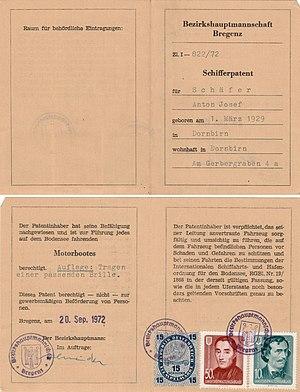
Lac de Constance licence de skipper n ° 822/72 pour Anton Josef Schäfer, émis par le Bezirkshauptmannschaft (autorité de district) Bregenz le 20 septembre 1972, valable sans limitation. Sur le timbre fiscal de 50-Schilling pour l'impôt de l'administration publique, Johann Josef Batlogg peut être vu sur le timbre fiscal de dix schilling pour la taxe d'administration d'état Franz Michael Felder.